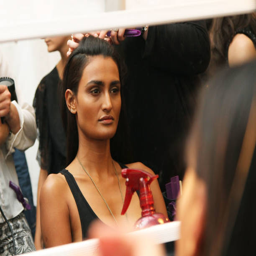
a model prepares backstage at the prism by presentation during fashion week .